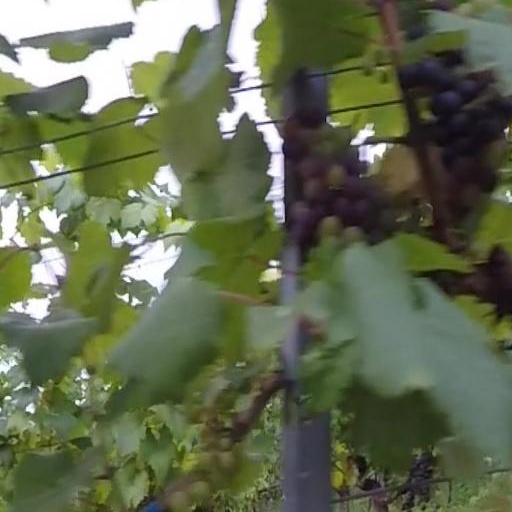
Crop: grape